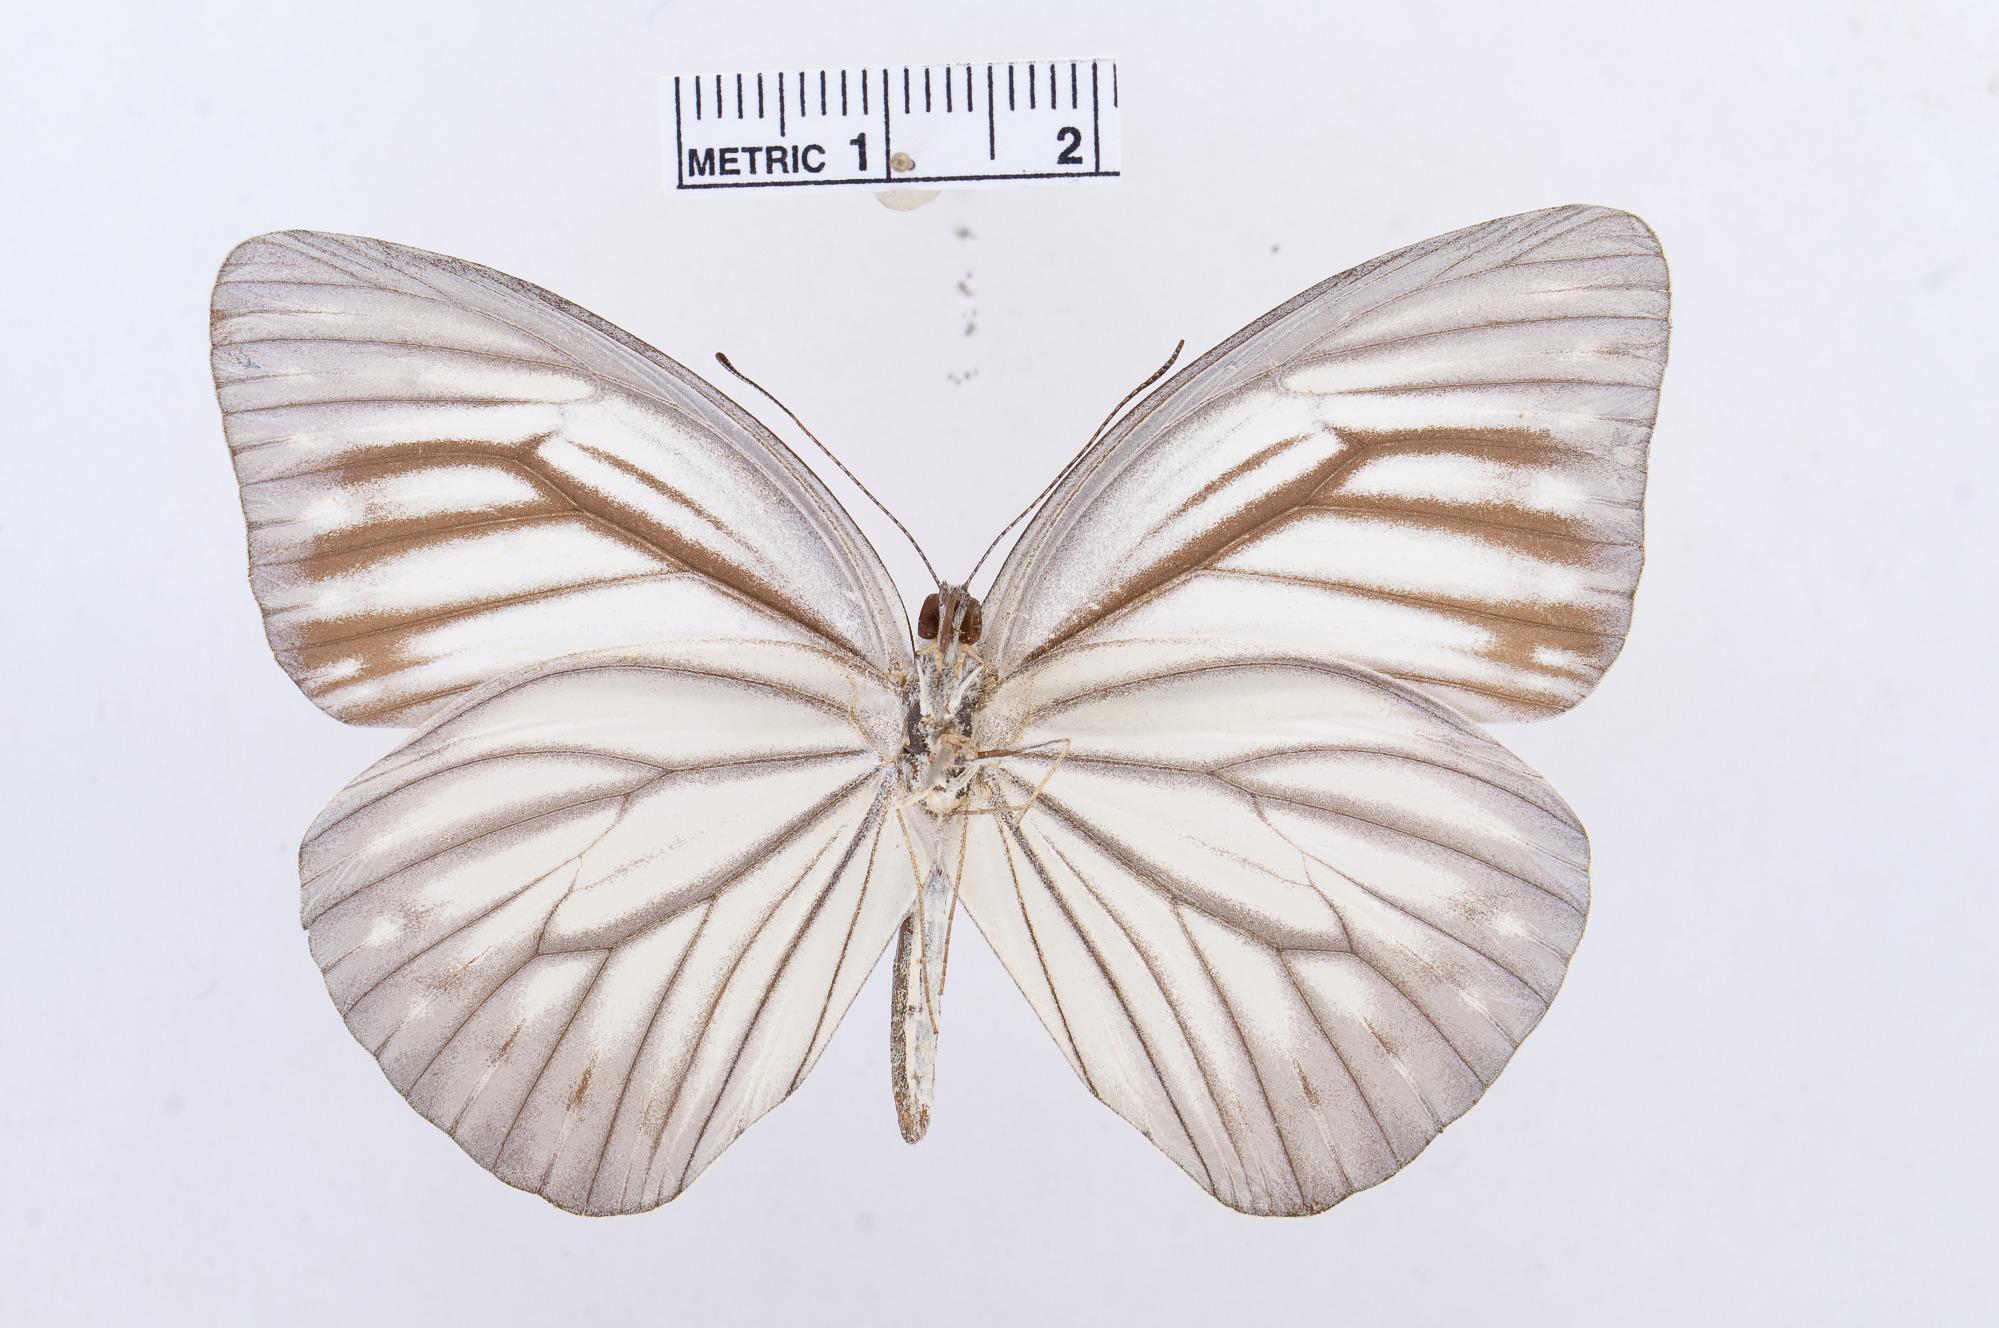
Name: Pareronia avatar
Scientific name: Pareronia avatar
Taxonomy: Animalia, Arthropoda, Hexapoda, Insecta, Lepidoptera, Pieridae, Pierinae